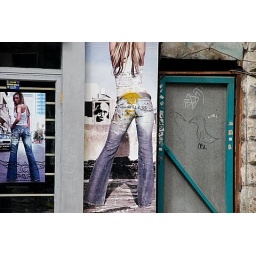
just a wall in down town tel aviv with a door of a closed shop. somehow it reflect the city.